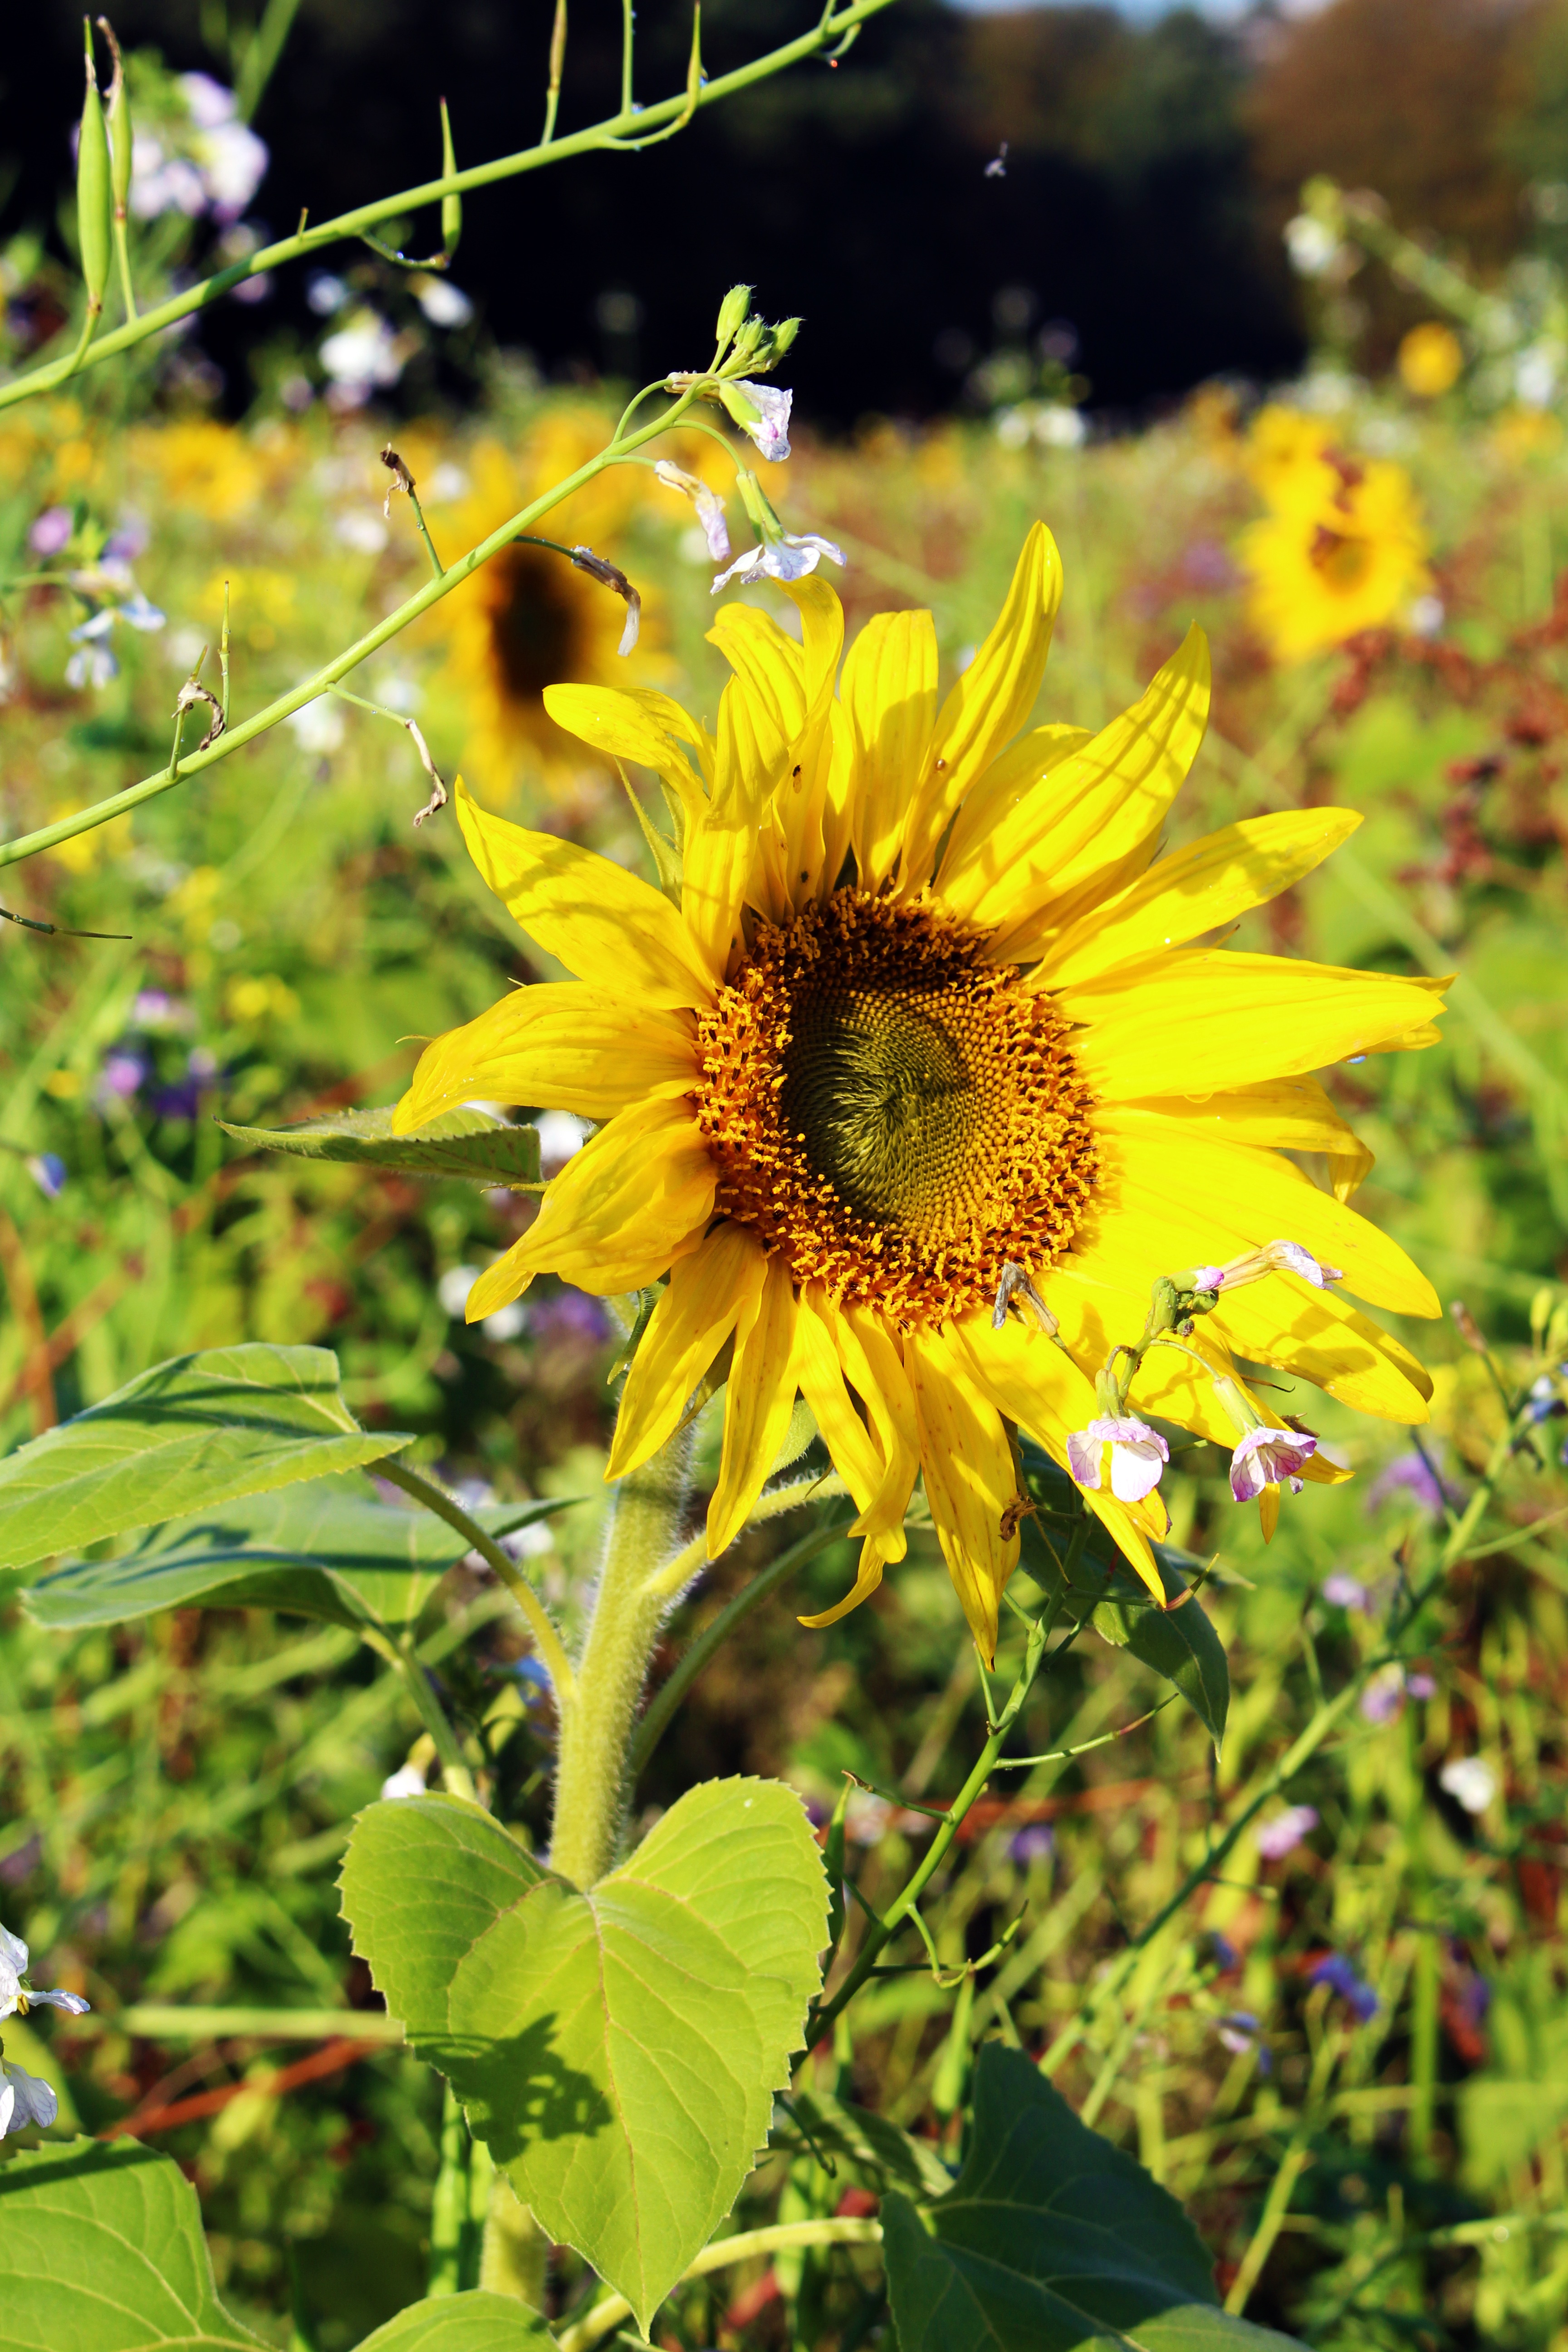
landscape, nature, forest, grass, blossom, plant, sky, field, photography, meadow, prairie, sunlight, leaf, flower, bloom, summer, green, macro, autumn, botany, blue, yellow, close, lighting, flora, wild flower, sunflower, wildflower, flowers, wild plant, pointed flower, trees, leaves, landscapes, dwarf, bud, of course, autumn forest, macro photography, green leaf, sunflower field, flowering plant, daisy family, flowers photography, annual plant, land plant